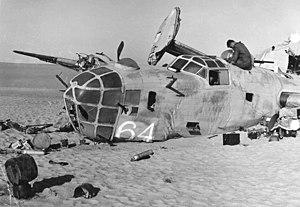
Le Lady Be Good est un Consolidated B-24 Liberator de l'United States Army Air Forces qui a disparu sans laisser de traces lors de sa première mission de combat au cours de la Seconde Guerre mondiale. L'appareil s'est vraisemblablement perdu avec son équipage de neuf personnes en mer Méditerranée alors qu'il rentre à sa base en Libye à la suite d'un raid sur Naples le 4 avril 1943. L'épave n'est découverte qu'accidentellement le 9 novembre 1958 à 710 kilomètres dans le désert libyen par une équipe de prospection pétrolière de BP.